Ashikaga Mochiuji

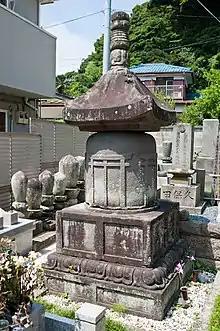
Ashikaga Mochiuji's "hōtō" at Betsugan-ji, Kamakura

The road that in Kamakura turns right before Zuisen-ji's ticket counter leads to a stele marking the spot where used to stand. It was here that Mochiuji made his last stand against the shogunate, finally disemboweling himself to avoid the shame of being taken prisoner. He is buried together with three other "kubō" in a small cemetery within Zuisen-ji (closed to the public). The stele reads: